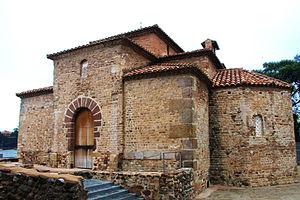
L'ensemble monumental des églises de Sant Pere de Terrassa est constitué par les églises romanes de Sant Pere, Sant Miquel et Santa Maria, situées au confluent des torrents de Vallparadís et Montner, dans l'ancienne agglomération wisigothique d'Égara, origine du village de Sant Pere, aujourd'hui un quartier de Terrassa. C'est l'ensemble artistique le plus important de la cité et un des joyaux de l'art roman catalan. Elles ont été le siège de l'antique évêché d'Égara aux Vᵉ et VIIIᵉ siècles.